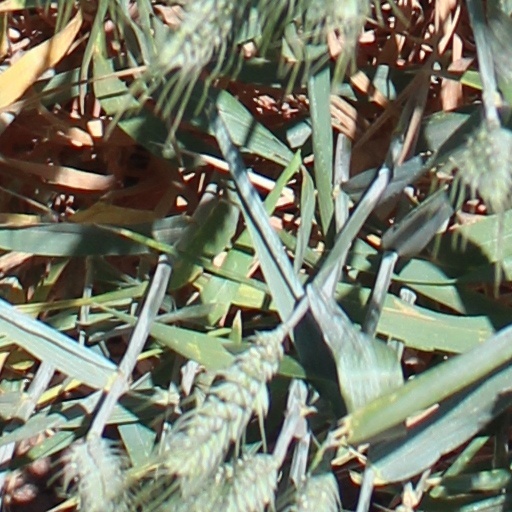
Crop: wheat